Qu'Appelle, Saskatchewan

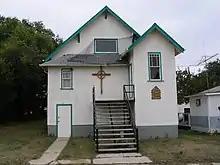
St. Andrew's continuing Presbyterian, Main Street, Qu'Appelle, after 1925.

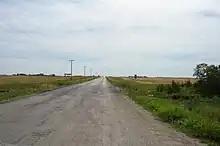
Highway 35 in 2008, four decades after Highway 10 from Balgonie northeast to and beyond Fort Qu'Appelle eliminated the vast proportion of no. 35's significance on the Regina to Qu'Appelle Valley route.

The town of Qu'Appelle was incorporated February 20, 1903 when, ironically, its halcyon days when anticipation that it would be of significant importance ecclesiastically and possibly in government and commerce were already long behind it.